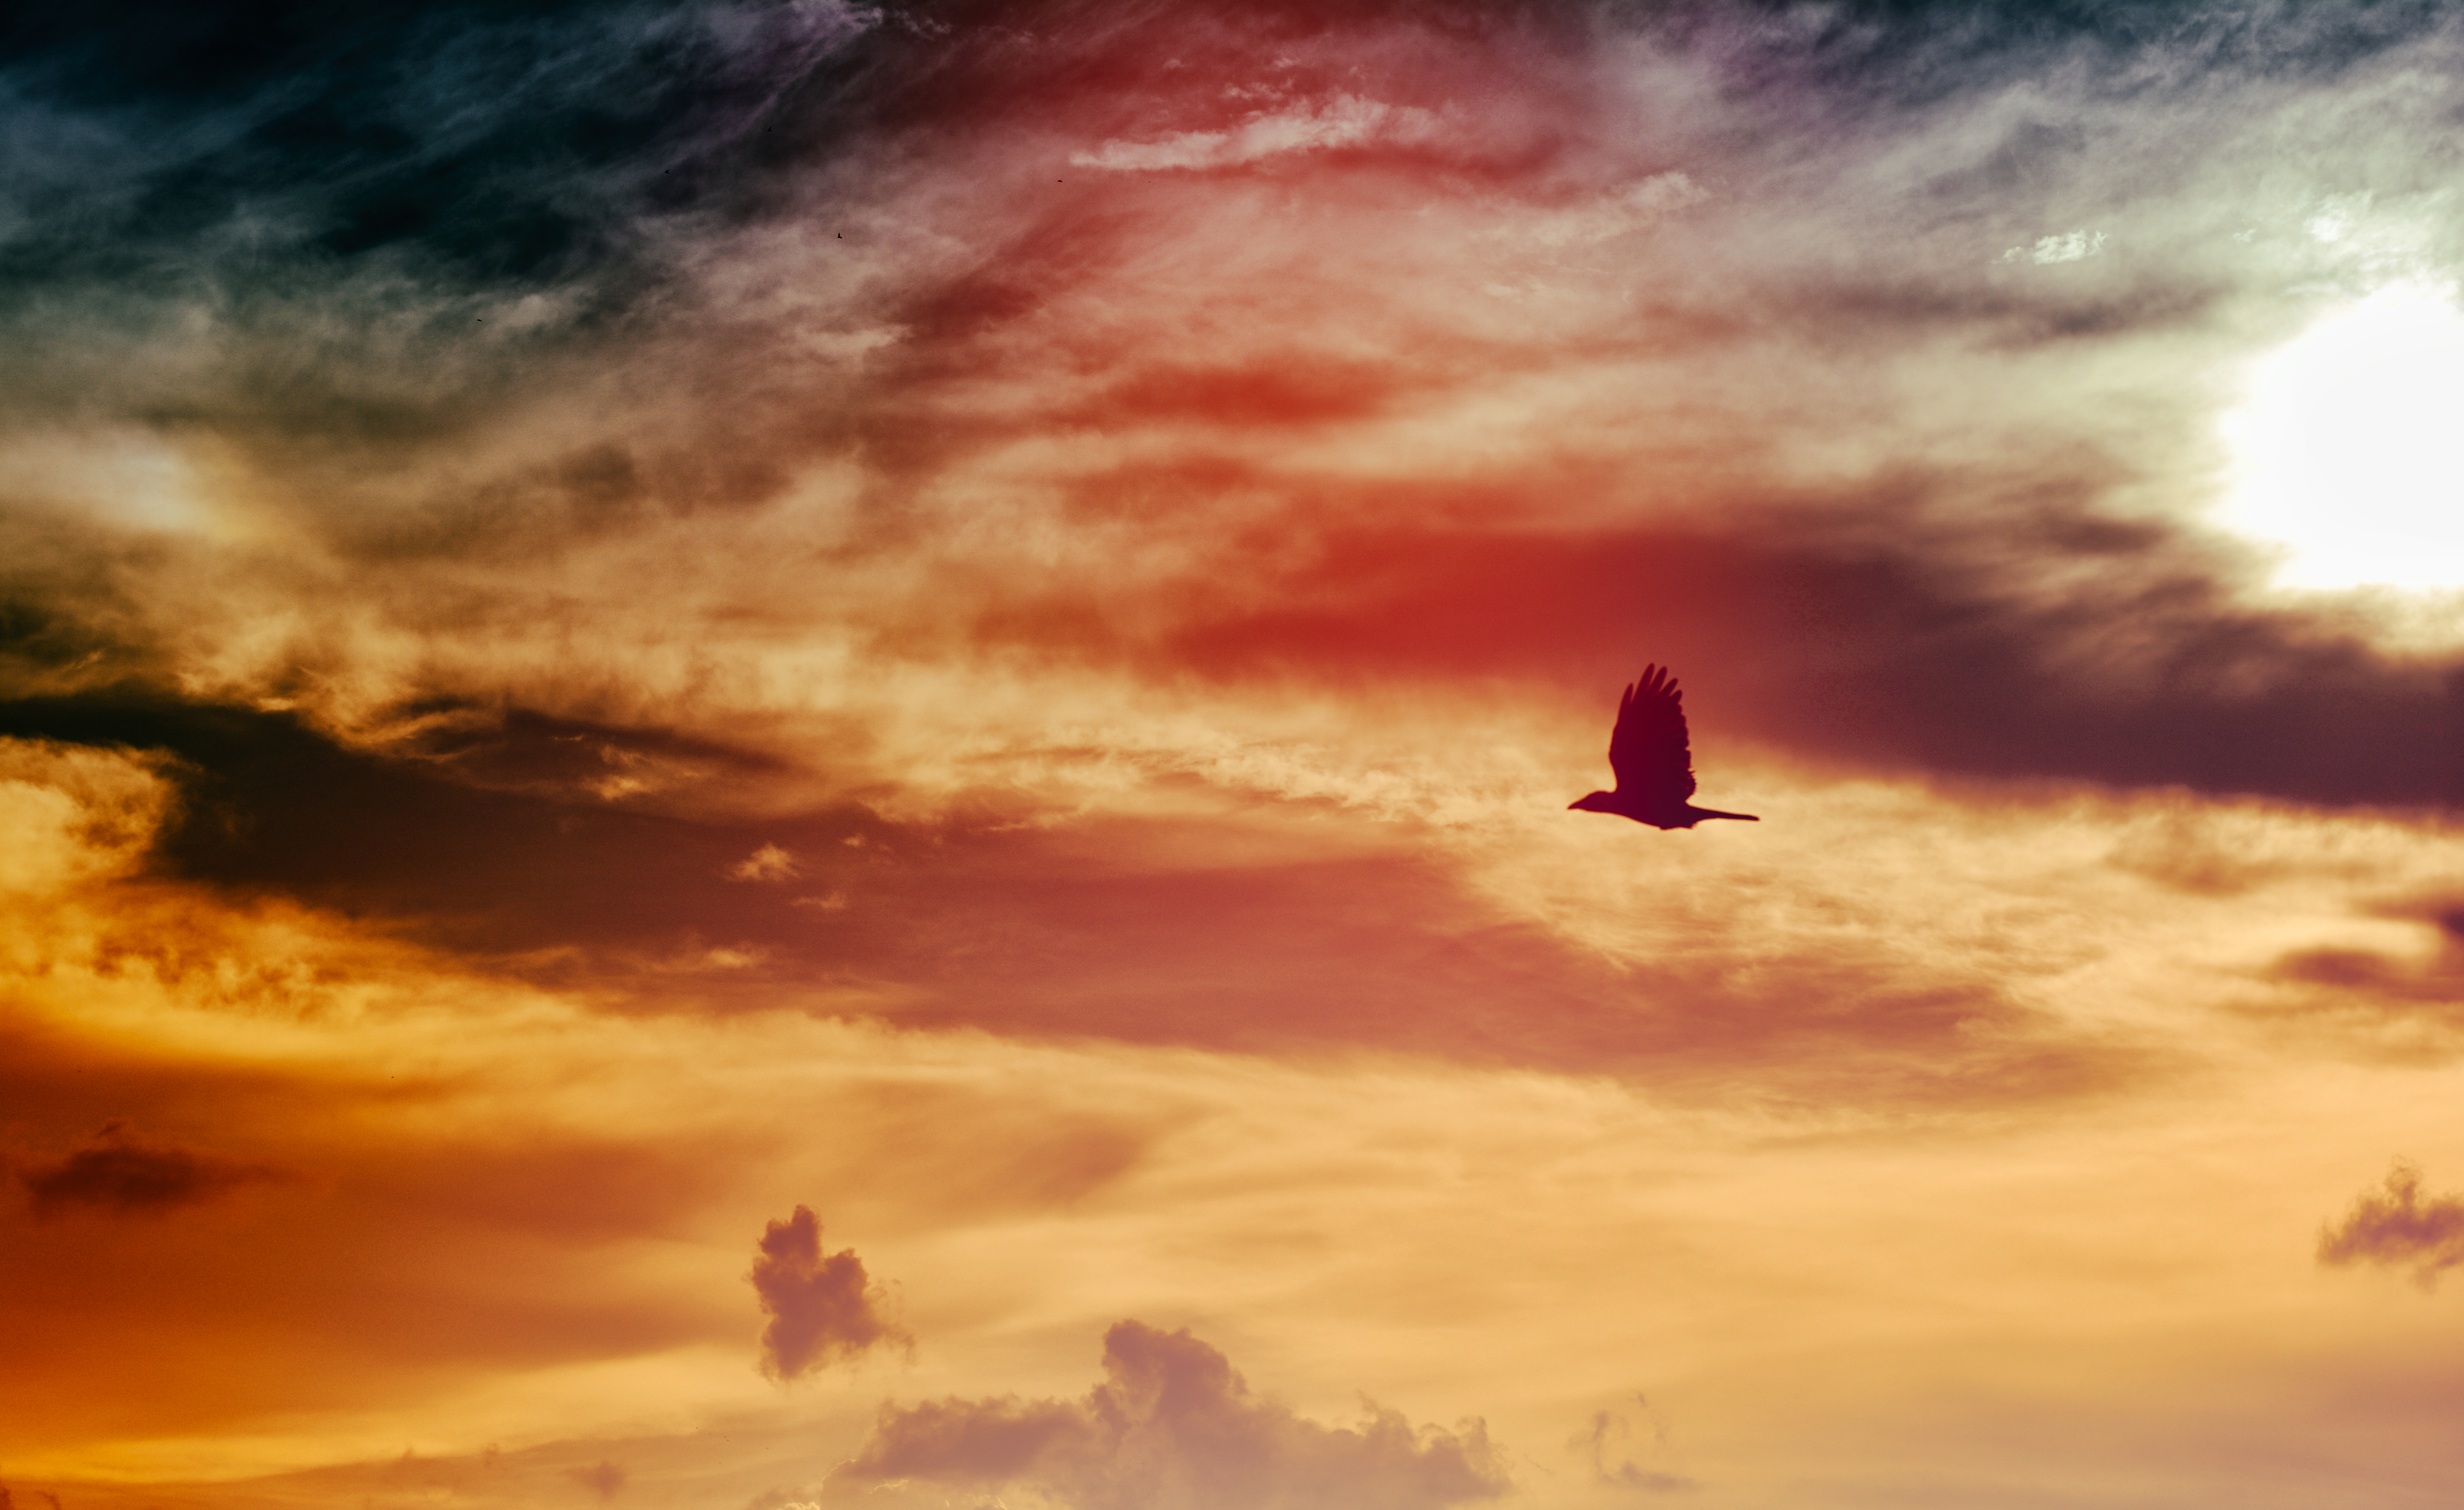
nature, horizon, silhouette, cloud, sky, sun, sunrise, sunset, sunlight, morning, wave, dawn, atmosphere, dusk, evening, scenic, clouds, afterglow